Orlando, Florida

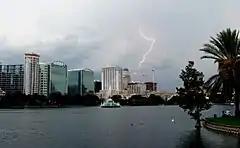
Rainy season in the city

Mosquito County was renamed Orange County in 1845, with the county seat shortly thereafter relocated to Mellonville, a few miles west of Sanford. By 1856, settlement had begun in earnest in the interior of the county and a more centrally located Courthouse was sought. The new town of Orlando, laid out in 1857, consisted of four streets surrounding a courthouse square. The fledgling village suffered greatly during the Union blockade. The Reconstruction Era brought on a population explosion, resulting in the incorporation of the Town of Orlando on July 31, 1875, with 85 residents (22 voters). For a short time in 1879, the town revoked its charter, and was subsequently reincorporated. Orlando was established as a city in 1885.